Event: Nepal Earthquake
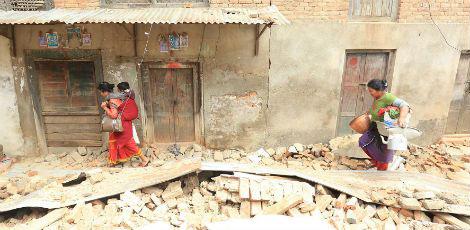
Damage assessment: damage